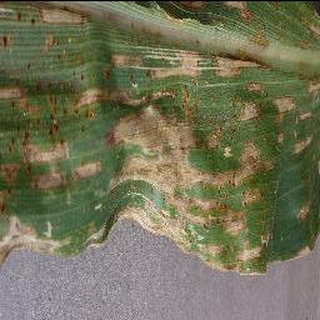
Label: corn_cercospora_leaf_spot